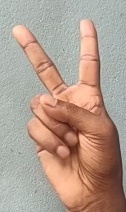
ASL sign: V